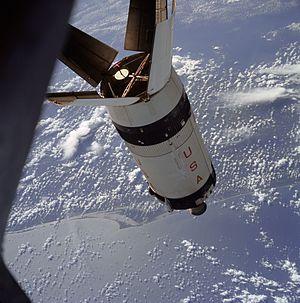
Saturn V est un lanceur spatial géant développé dans les années 1960 par l'agence spatiale américaine, la NASA, pour le programme lunaire Apollo. Utilisé entre 1967 et 1973, il a placé en orbite terrestre, sans aucun échec, les vaisseaux qui ont déposé les astronautes américains sur le sol lunaire. Cette énorme fusée d'un peu plus de 3 000 tonnes, est capable de placer jusqu'à 140 tonnes en orbite basse terrestre pour les dernières missions Apollo. Elle est développée dans le contexte de la course à l’espace opposant Américains et Soviétiques dans les années 1960. Ces circonstances permettent aux États-Unis de mobiliser des moyens financiers et humains exceptionnels pour permettre sa mise au point. La fin prématurée du programme Apollo et les restrictions budgétaires entraînent l'arrêt de la chaîne de fabrication de ce lanceur particulièrement couteux. Après un dernier vol pour mettre en orbite la station spatiale Skylab, la NASA décide de développer un lanceur réutilisable, la navette spatiale américaine, en espérant abaisser sensiblement les coûts très élevés de mise en orbite.
Apollo 7 est une mission spatiale habitée réalisée par la National Aeronautics and Space Administration en octobre 1968. C'est la première mission du programme américain Apollo à transporter un équipage dans l'espace. C'est également le premier vol spatial américain avec des astronautes à bord depuis Gemini 12 en novembre 1966. La mission AS-204, également appelée Apollo 1, était destinée à être le premier vol avec équipage du programme Apollo. Son lancement était prévu pour février 1967, mais un incendie dans la cabine lors d'un test en janvier 1967 provoque la mort de l'équipage. Les vols habités sont alors suspendus pendant 21 mois, le temps d'étudier les causes de l'accident et d'apporter des améliorations à l'engin spatial et aux procédures de sécurité, ainsi que pour réaliser des vols d'essai sans équipage de la fusée Saturn V et du module lunaire Apollo. Apollo 7 accomplit la mission d'Apollo 1 qui consistait à tester le module de commande et de service d'Apollo en orbite terrestre basse.
Construit par la Douglas Aircraft Company, le S-IVB était le troisième étage du lanceur Saturn V et le deuxième étage du lanceur Saturn IB. Il était doté d'un unique moteur J-2 pour assurer sa mission. Pour les missions lunaires, ce dernier était mis à feu à deux reprises : d'abord pour l'insertion en orbite terrestre après coupure du deuxième étage S-II, et ensuite pour l'injection translunaire, afin d'envoyer les deux modules habités de la mission vers la Lune.
J002E3 est la désignation temporaire donnée à un objet extra-atmosphérique originellement suspecté d'être un astéroïde. Il fut découvert par l'astronome amateur Bill Yeung le 3 septembre 2002. Des observations plus poussées révélèrent que l'objet n'est pas un astéroïde rocheux mais probablement le troisième étage de la fusée Saturn V de la mission Apollo 12.